Emperor Sutoku

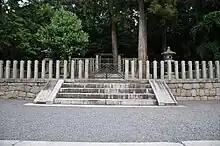
Memorial Shinto shrine and mausoleum honoring Emperor Sutoku.

The site of Sutoku's grave is settled. This emperor is traditionally venerated at a memorial Shinto shrine ("misasagi") in Sakaide, Kagawa. He was also enshrined (or sealed away ...) in Shiramine Shrine in Kyoto and Kotohira-gū in Kagawa Prefecture. The former is also associated with the god of football, worshipped by Kuge clan Asukai in times of yore, while the latter enshrined Ō-mono-nushi-no-mikoto, a god known to have restored harmony in Yamato (or blackmailed Emperor Sujin ...) in exchange for worship and nepotism.